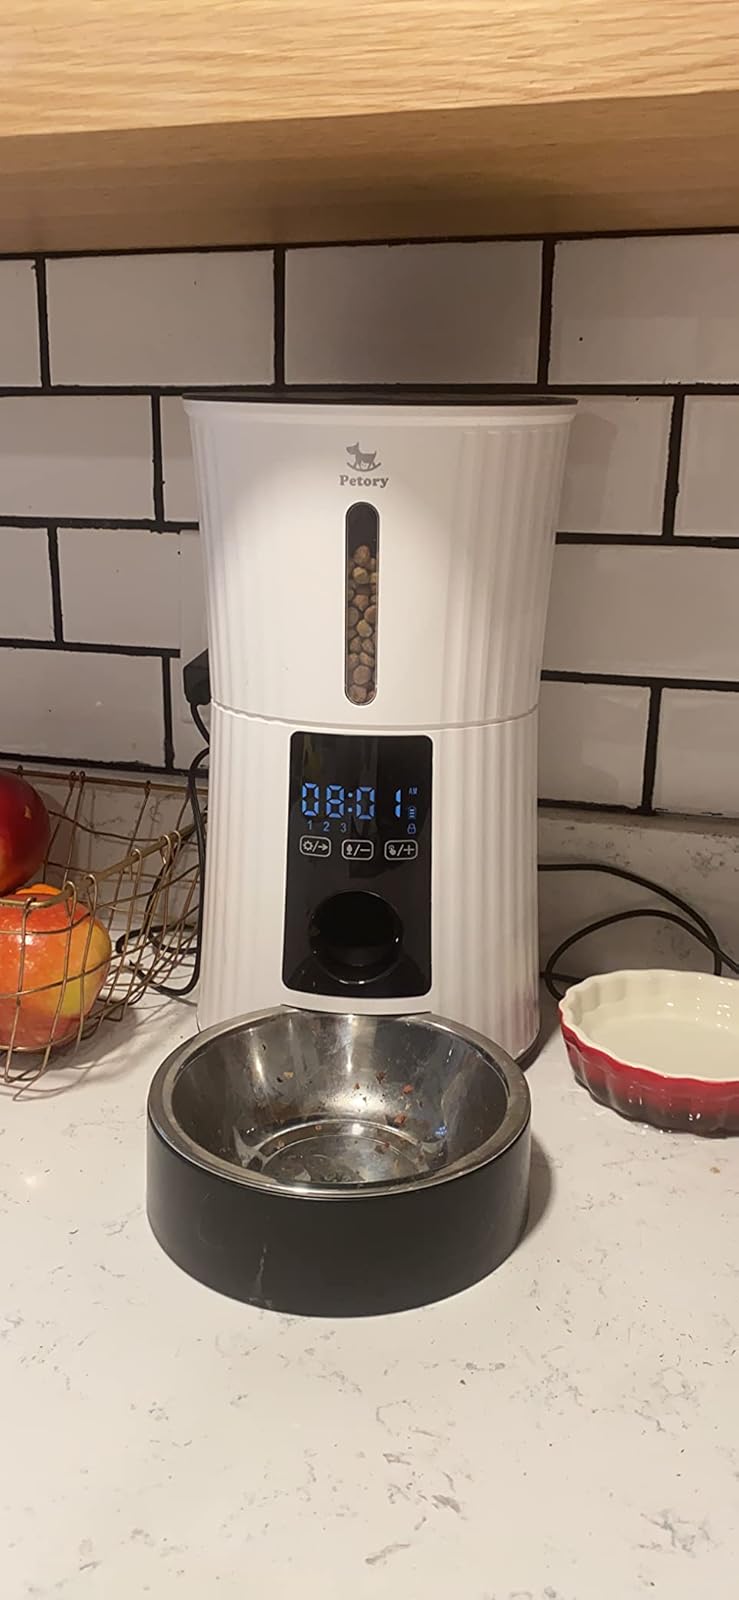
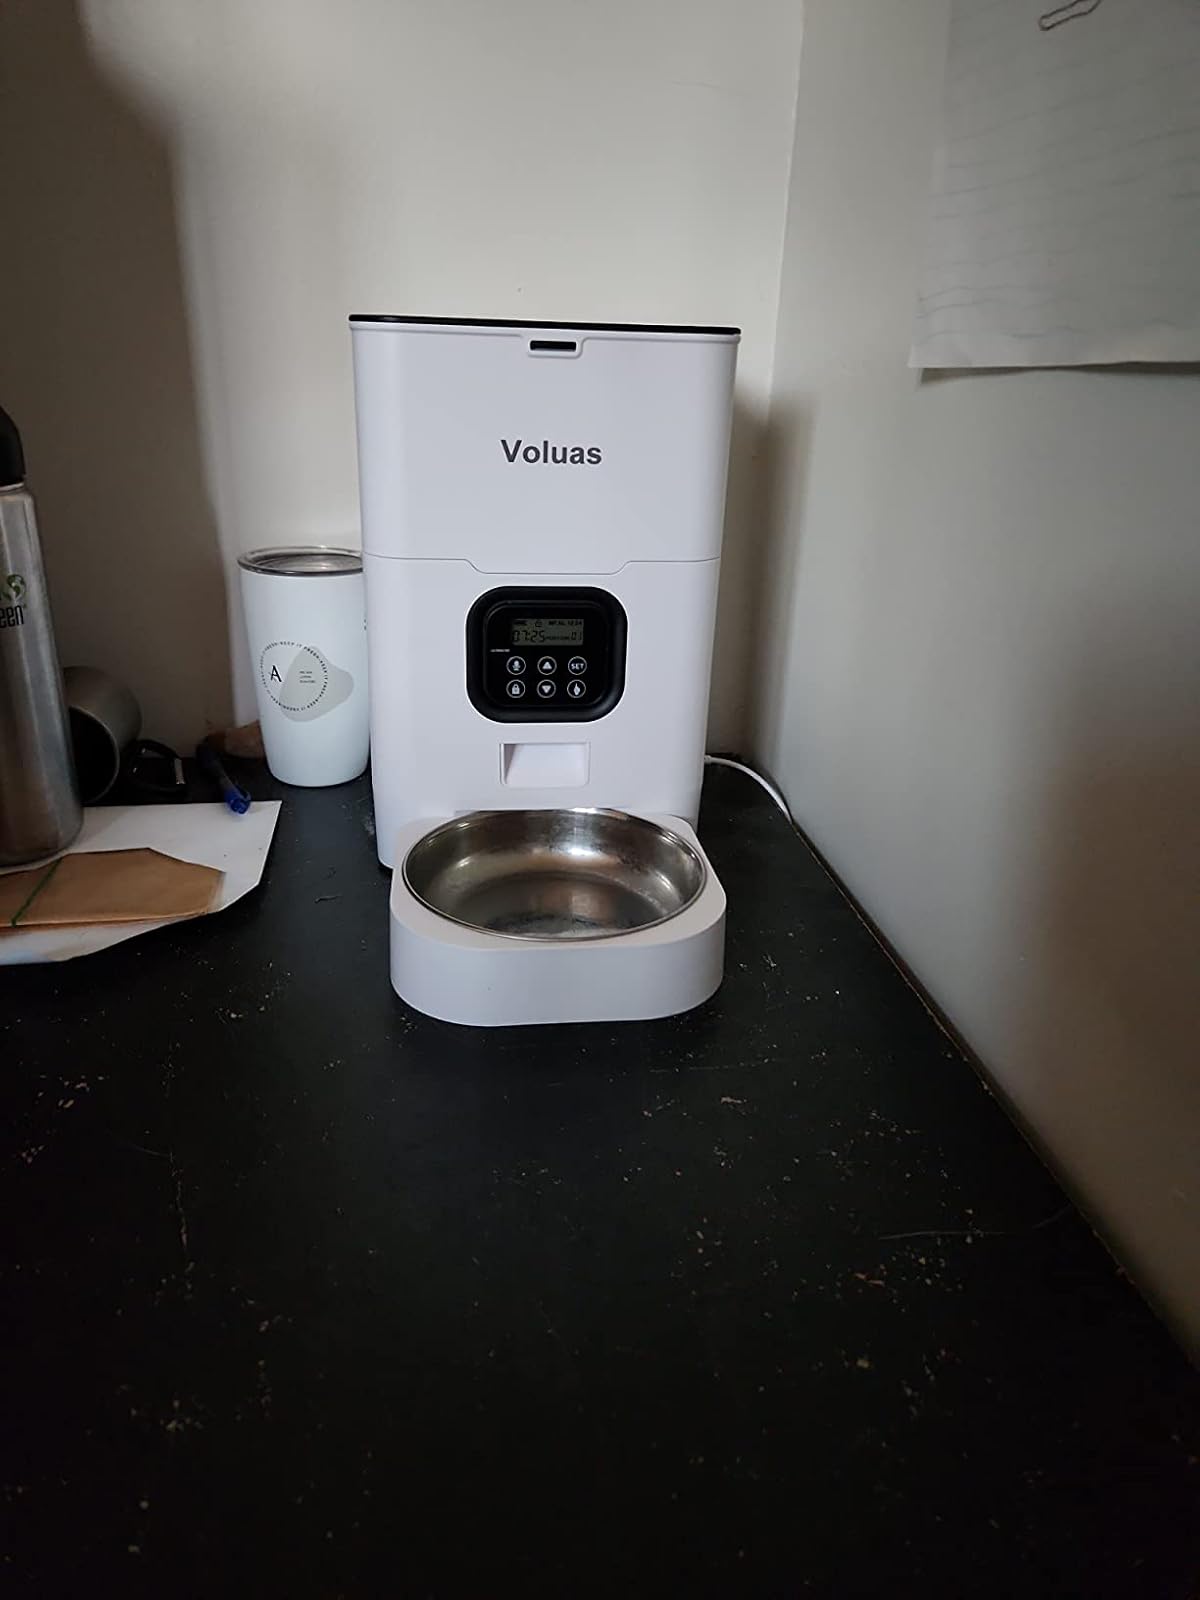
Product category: items_feeder
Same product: no